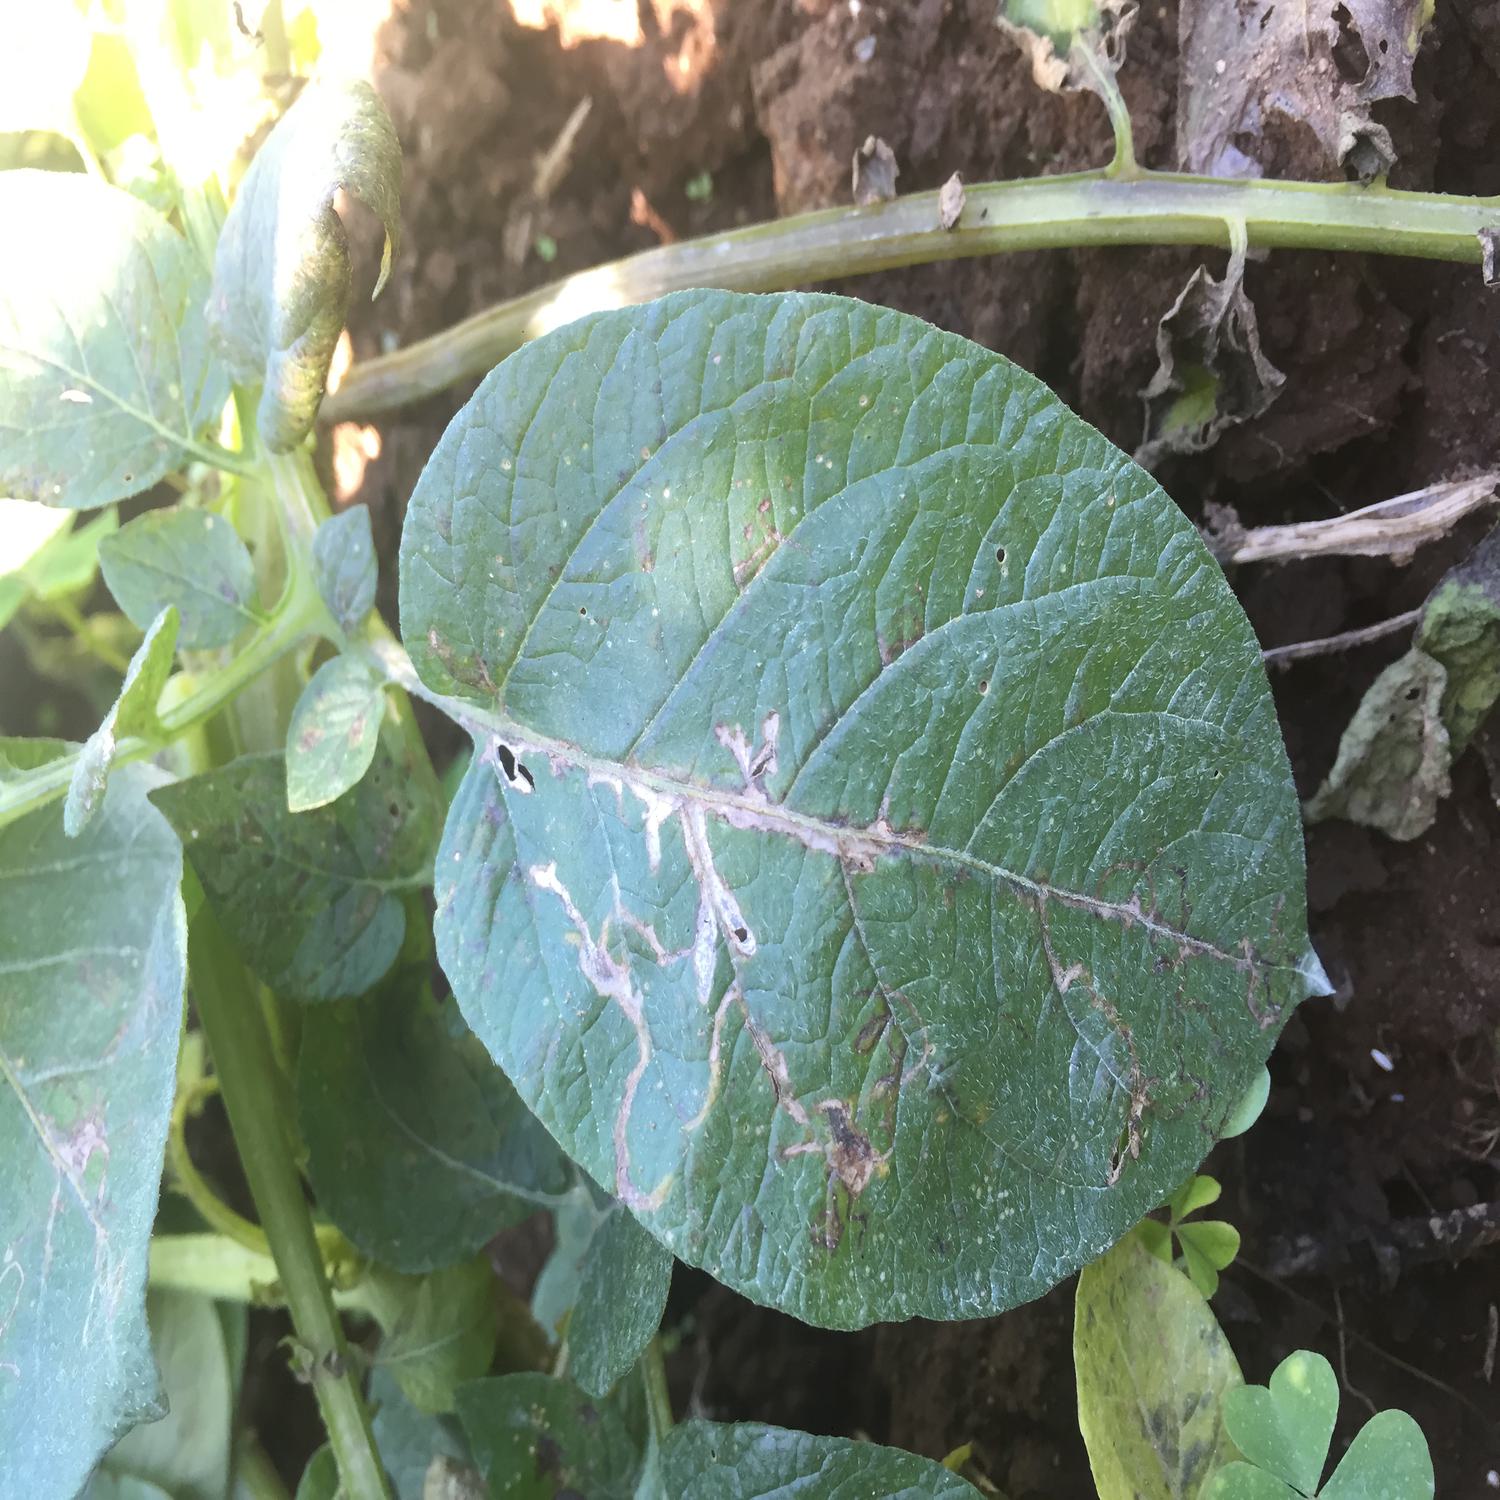
Label: Pest